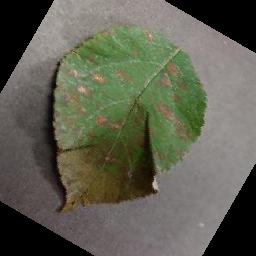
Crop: apple
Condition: cedar_rust